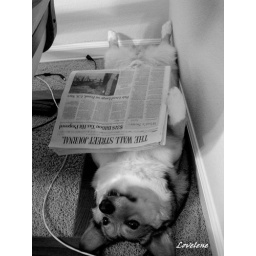
sammy collapses in shock on reading the wall street journal